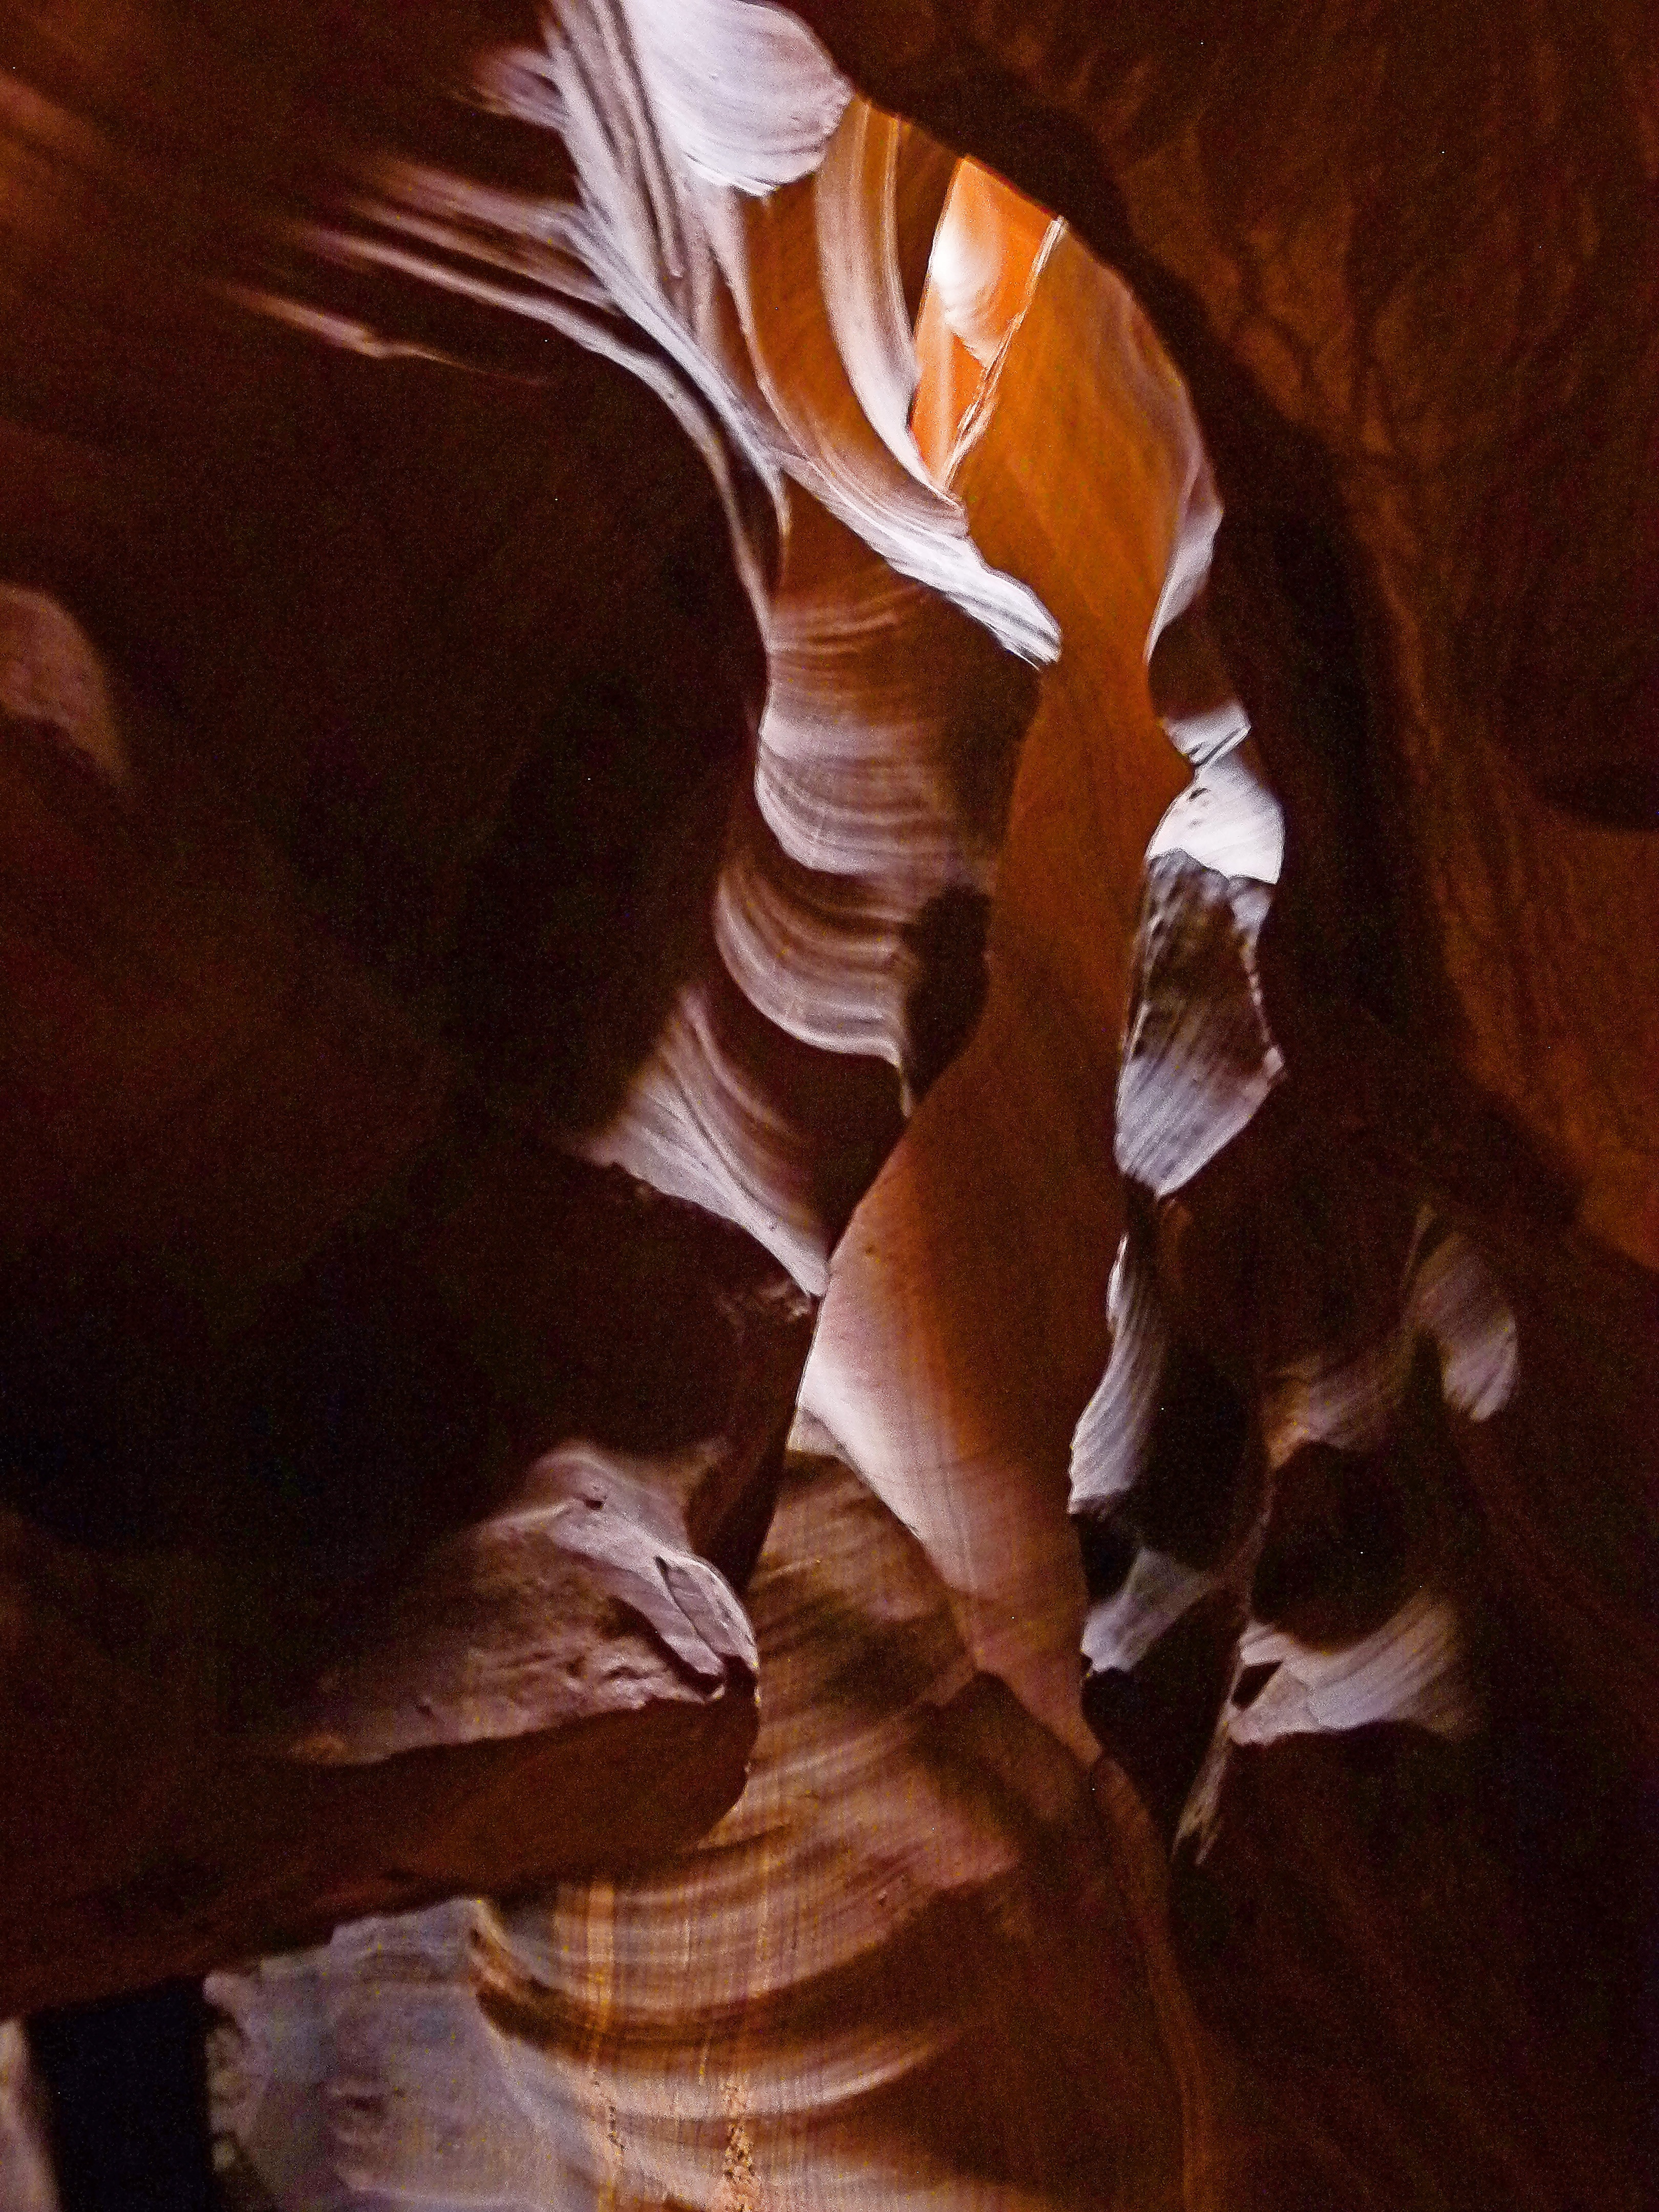
nature, rock, wood, desert, sandstone, formation, dry, red, scenery, usa, canyon, page, antelope, erosion, arizona, rocks, sculpture, hot, upper, tourist attraction, carving, slot